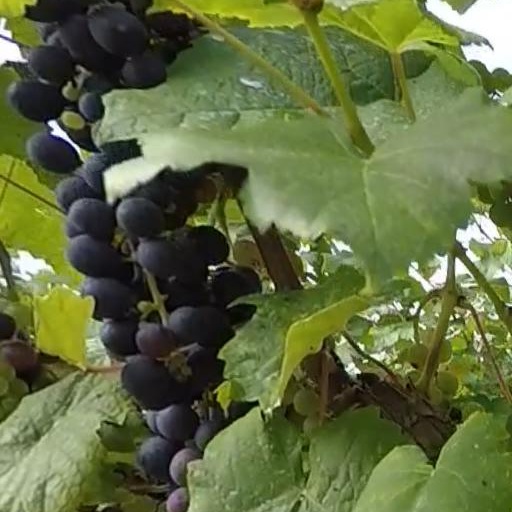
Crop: grape